In Nomine

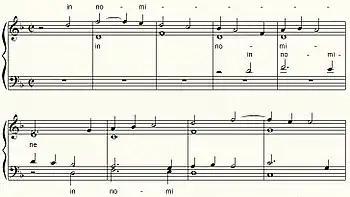
Opening of the "in nomine" passage from Taverner's "Gloria Tibi Trinitas" Mass

In Nomine is a title given to a large number of pieces of English polyphonic, predominantly instrumental music, first composed during the 16th century.